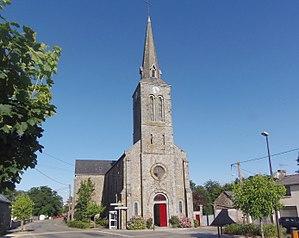
Loupfougères (Pays de la Loire, France). L'église Saint-Martin.
La liste des églises de la Mayenne recense de manière exhaustive les églises, cathédrale et basiliques situées dans le département français de la Mayenne.
Loupfougères est une commune française, située dans le département de la Mayenne en région Pays de la Loire, peuplée de 408 habitants.